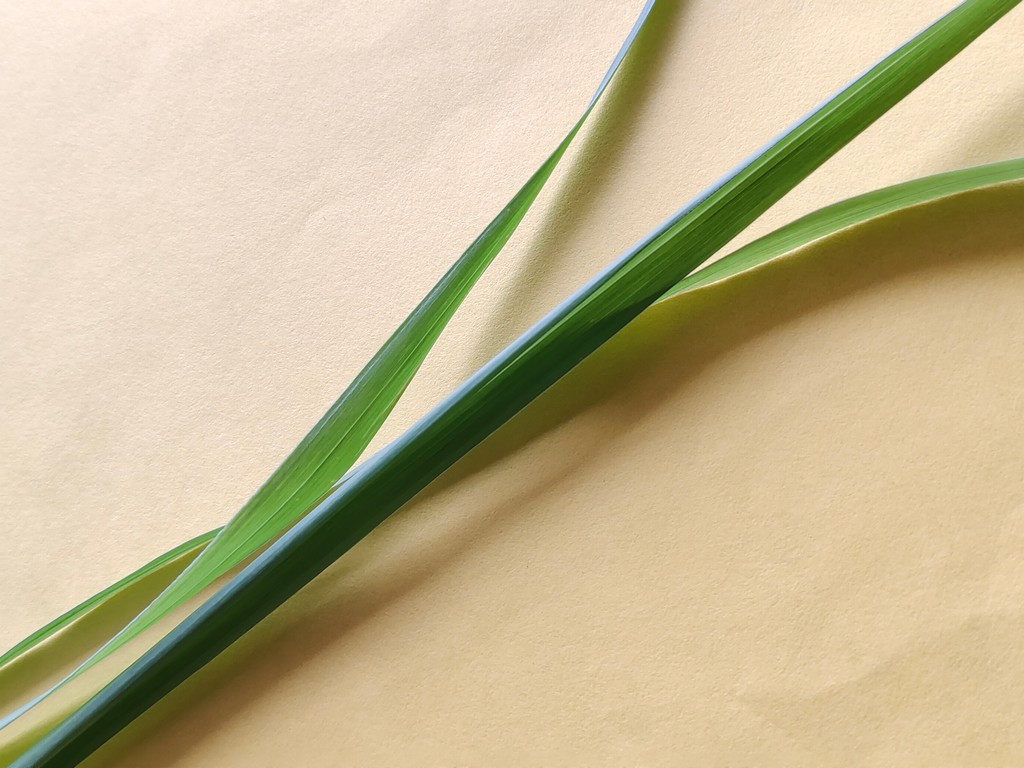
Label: Healthy